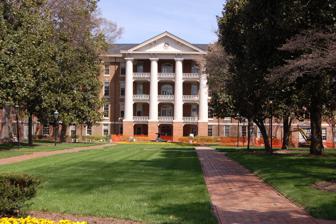
Building: Peace College Main Building
Country: United States of America
Year built: 1862
Historic building in North Carolina, US United States historic place Peace College Main Building U.S. National Register of Historic Places Show map of North Carolina Show map of the United States Location Peace St. and N end of Wilmington St., Raleigh, North Carolina Coordinates 35°47′21″N 78°38′16″W / 35.7891°N 78.6377°W / 35.7891; -78.6377 Area 8 acres (3.2 ha) Built 1859 Architectural style Greek Revival NRHP reference No. 73001377 Added to NRHP June 19, 1973 Peace College Main Building is the focal point of the Peace College campus in Raleigh , North Carolina . Built between 1859 and 1862, Main Building is located at the northern end of Wilmington Street in downtown Raleigh and is considered one of the largest antebellum buildings surviving in the city. During its early history, Main Building was used as a military hospital and offices for the Freedmen's Bureau . The building now contains offices, parlors , banquet rooms, and dormitory residences. Main Building was listed on the National Register of Historic Places in 1973 and is a designated Raleigh Historic Landmark. History Before the Civil War , women in North Carolina were not allowed to receive higher education at a majority of colleges. The only exceptions were Salem College , Louisburg College , Greensboro College , the Chowan Baptist Female Institute (now Chowan University ) and New Garden, an institution operated by Quakers . In 1847, Presbyterians in Raleigh passed a church resolution to provide an educational institution specifically for women. The resolution stated, "Be it resolved that the Reverend William N. Mebane and Elder Alfred M. Scales respectfully bring to the notice of the Orange Presbytery meeting in Raleigh the importance of establishing a female institution of learning to be under the direction of Orange Presbytery." William Peace, one of the founders of the University of North Carolina , was an elder in the First Presbyterian Church of Raleigh . Peace donated land and $10,000 (one-third of the total cost of Main Building) for the construction of the new school. Peace Institute of Raleigh was incorporated on October 1, 1858. Construction of the building began in 1859, but when North Carolina seceded from the Union in 1861, the building was still incomplete. Thomas Hill, a surgeon for the Confederate States of America , was sent to Raleigh to open a hospital for wounded Confederate soldiers. Hill wrote: "It was at first proposed to take the St. Mary's School with buildings, but on consultation with friends this idea was abandoned; and it was pointed out that the Peace Institute, then in an incompleted condition, could be had-and would be more suitable and cause less dissatisfaction. I visited the place and found a large brick framework,-the roof on,-but no floors and windows,-, General Holmes ' orders were to hurry up matters and, if necessary, to impress every able-bodied man in Raleigh and put .him to work-and get the building ready. Major Pierce called in the contractor, Mr. Briggs, and he promised to put hands enough to work to get the Hospital ready in a month. ... In the meantime ... the floors were put down and frames made for the windows – no glass could be found – so the frames were covered with white domestic and painted to keep out the cold. ... As well as I can recollect ... the first patients were received on the 6th of June, 1862." Main Building in 1920 After the Civil War ended in 1865, Main Building was used as the district headquarters of the Freedman's Bureau Agency. The Bureau was responsible for providing relief and education to refugees and former slaves during the Reconstruction period. In 1869 the Bureau moved to another location, and Main Building went through an extensive renovation. Because of the economic hardships experienced by many Southerners after the War, the trustees of Peace Institute were unable to repay the loans for the building project. A local businessman, R. S. Pullen, assisted with repaying these loans. A joint-stock company led by local Presbyterians funded the curriculum of "three courses of instruction: Primary , Preparatory and Collegiate." With this funding, classes officially began at Main Building in 1872. In 1914, Peace became the first accredited junior college in the South, and eventually the primary and preparatory programs were discontinued at Main Building. The East Wing of the building was constructed in 1928. In 1995, Peace's curriculum was changed to baccalaureate status. Architecture Main Building is an example of Greek Revival architecture and is accented with Italianate designs. The facade of the four-story building contains a central portico supported by four Doric columns . Balusters are located between these columns on the three upper levels. The balconies offer views of downtown Raleigh. The building consists of three wings. The first and second floors of Main Building are occupied by faculty and administrative offices. The third and fourth floors are used as dormitory rooms by approximately 50 students. The West Wing contains the Williams Board Room, the Blue Parlor, offices, and the James Dinwiddie Chapel. The East Wing contains Career Services, Academic Advising, Adventures Program, Educational Support Services, and the Leggett Theater complex. Other buildings that have been constructed on the college campus are similar in architectural style to the Main Building. See also List of Registered Historic Places in North Carolina Women's colleges in the United States References